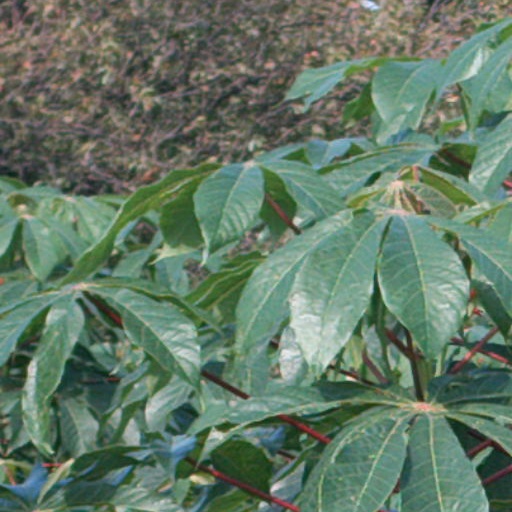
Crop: cassava